Galicia (Spain)

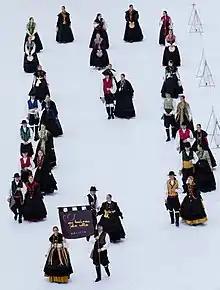
Galician representation at the Lorient Interceltic Festival

Within Galicia are the Autopista AP-9 from Ferrol to Portugal and the Autopista AP-53 (also known as AG-53, because it was initially built by the Xunta de Galicia) from Santiago to Ourense. Additional roads under construction include Autovía A-54 from Santiago de Compostela to Lugo, the Autovía A-57 that will pass through Pontevedra and Autovía A-56 from Lugo to Ourense. The Xunta de Galicia has built roads connecting comarcal capitals, such as the before mentioned AG-53, Autovía AG-55 connecting A Coruña to Carballo or AG-41 connecting Pontevedra to Sanxenxo.